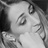
Emotion: sad